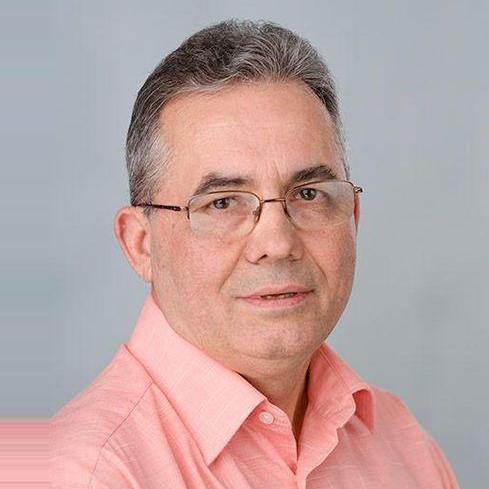
Age: 62